André Ayew

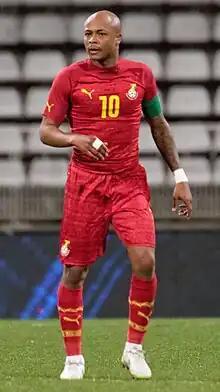
Ayew playing for Ghana in 2015

André Morgan Rami Ayew (born 17 December 1989), also known as Dede Ayew in Ghana, is a professional footballer who plays as a winger or forward for club Le Havre and the Ghana national team, of which he is the captain.